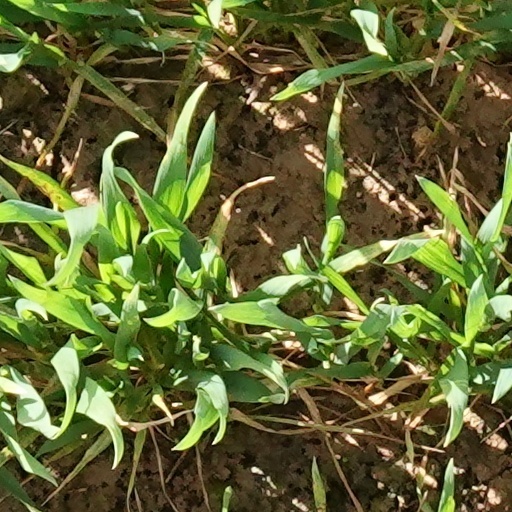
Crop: wheat